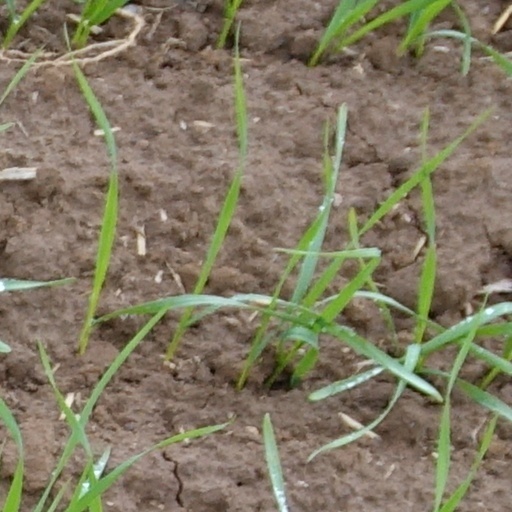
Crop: wheat